Heidi Campbell (politician)

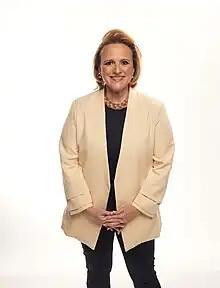
Campbell in 2023

Heidi Campbell is an American music publisher and politician from Tennessee. A member of the Democratic Party, Campbell has represented the 20th district of the Tennessee Senate, covering the inner suburbs of Nashville, since 2021.